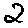
Label: 2